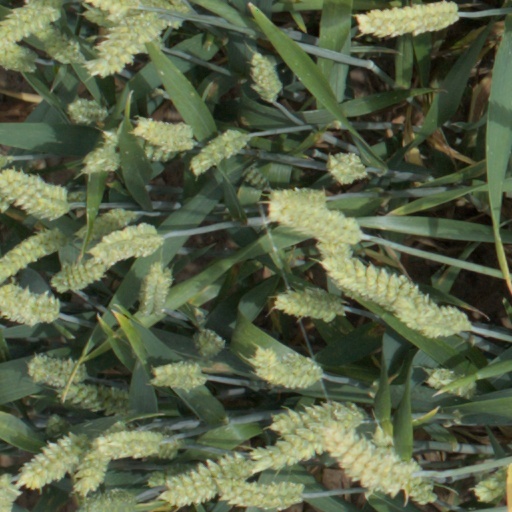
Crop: wheat